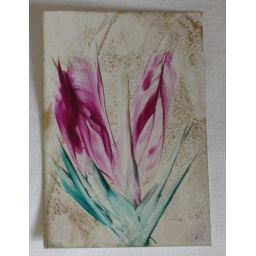
Experimenting with gold backgrounds for another effect. A meadow fantasy flower in a deep pink hue